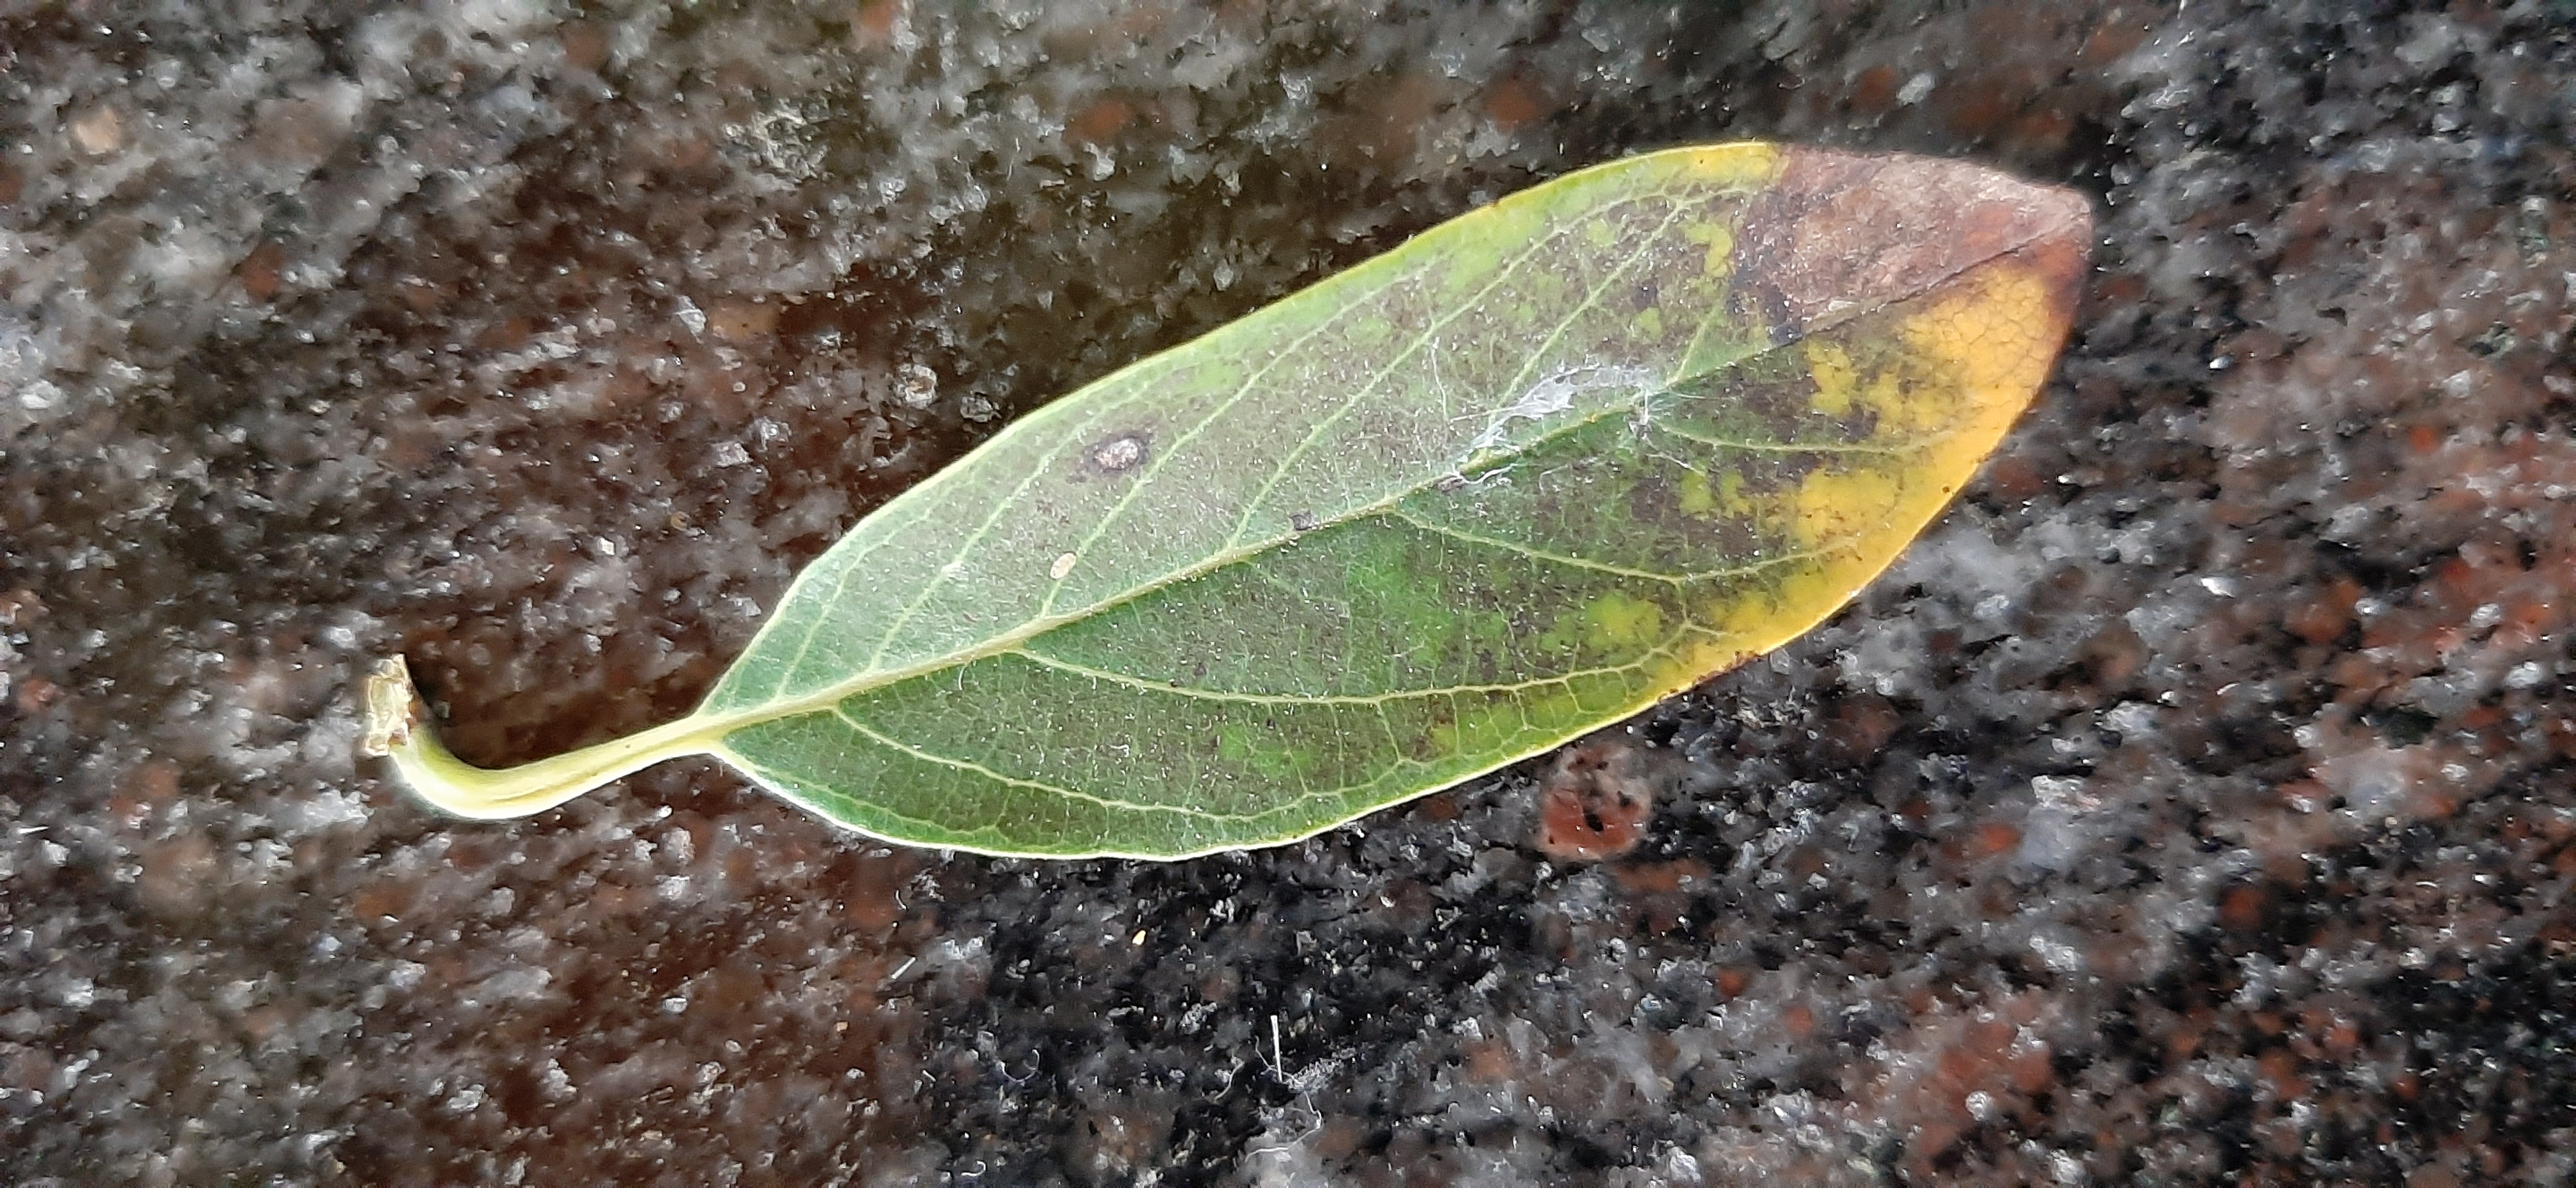
Plant: Seethapala